Japanese bondage

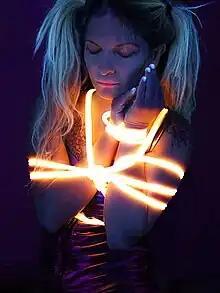
Blacklight Shibari with fluorescent ropes

, also called , is a Japanese style of bondage or BDSM which involves tying a person up using simple yet visually intricate patterns, usually with several pieces of thin rope (often jute, hemp or linen and generally around in diameter, but sometimes as small as , and between long). In Japanese this natural-fibre rope is known as . The allusion is to the use of hemp rope for restraining prisoners, as a symbol of power, in the same way that stocks or manacles are used in a Western BDSM context.